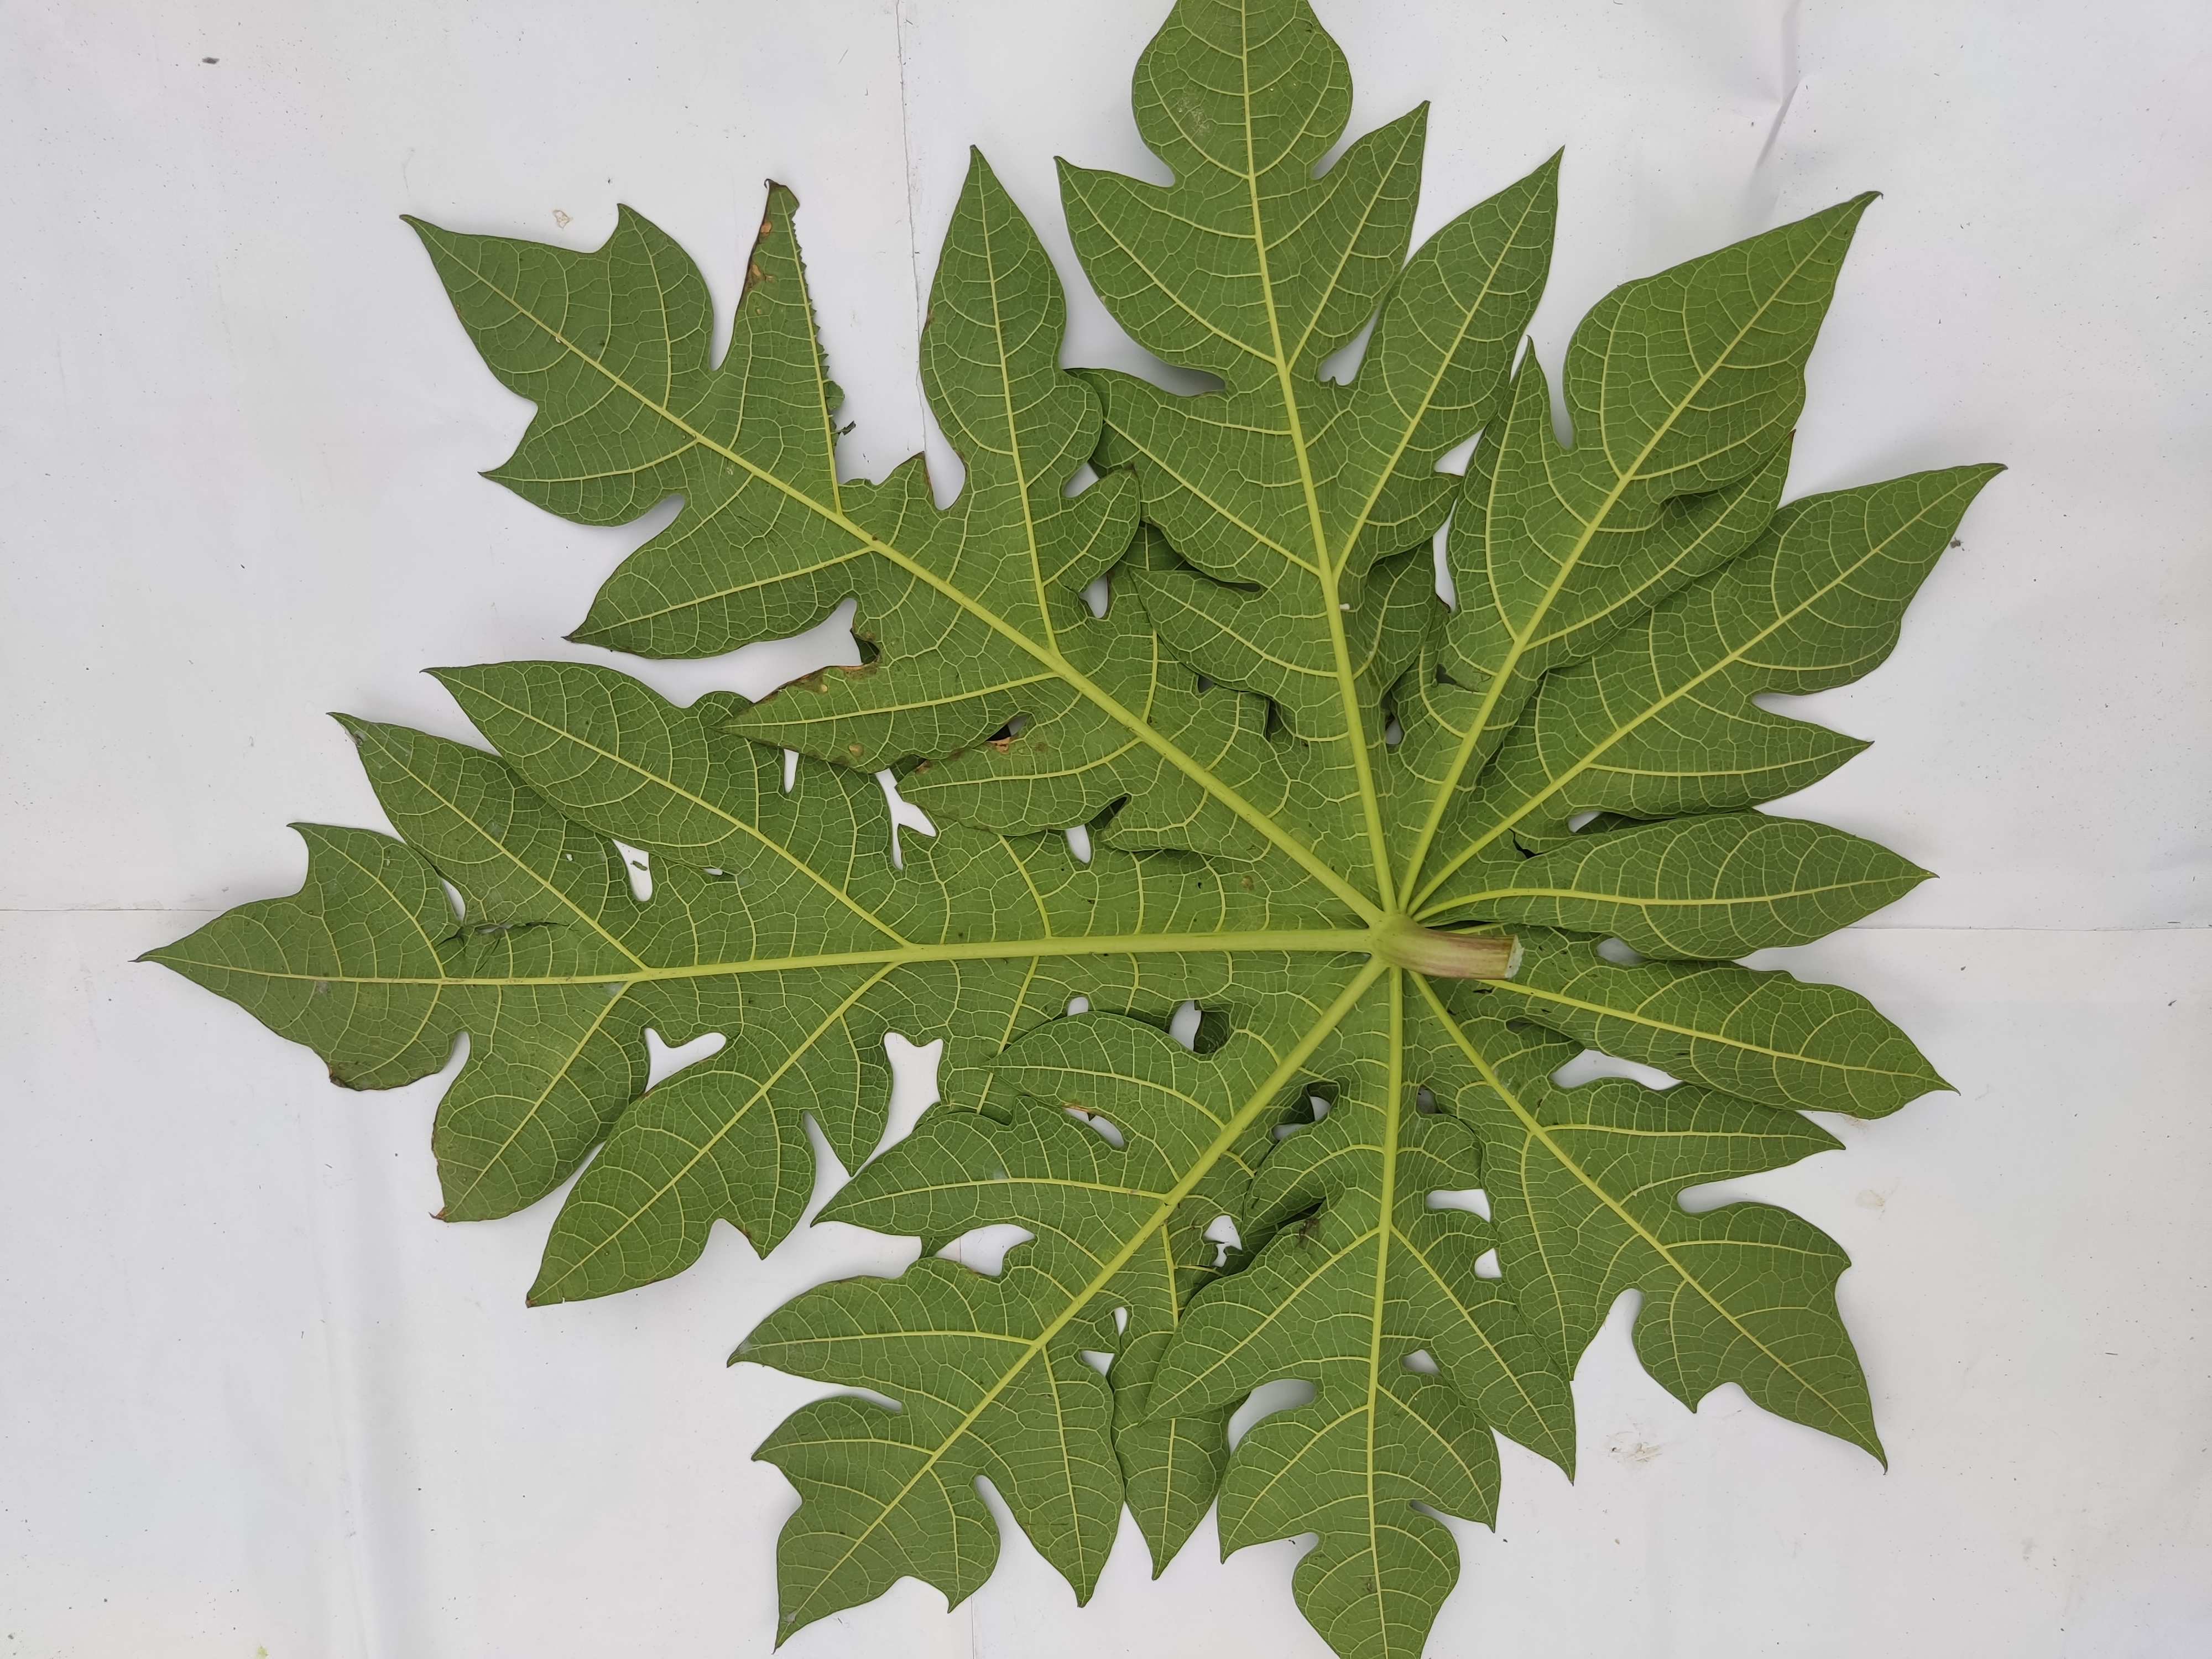
Label: Healthy Leaf